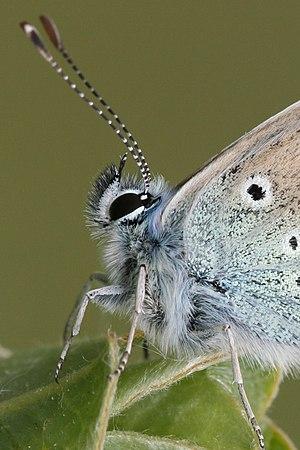
L’Argus bleu, Azuré commun ou Azuré de la Bugrane est une espèce de lépidoptères de la famille des Lycaenidae et de la sous-famille des Polyommatinae.